Munneswaram temple

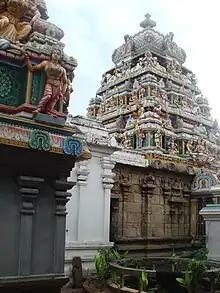
Siva temple

Munneswaram temple is an important regional Hindu temple complex in Sri Lanka. It has been in existence at least since 1000 CE although myths surrounding the temple associate it with the popular Indian epic Ramayana, and its legendary hero-king Rama. The temple is one of the ancient Pancha Ishwarams dedicated to Shiva in the region.